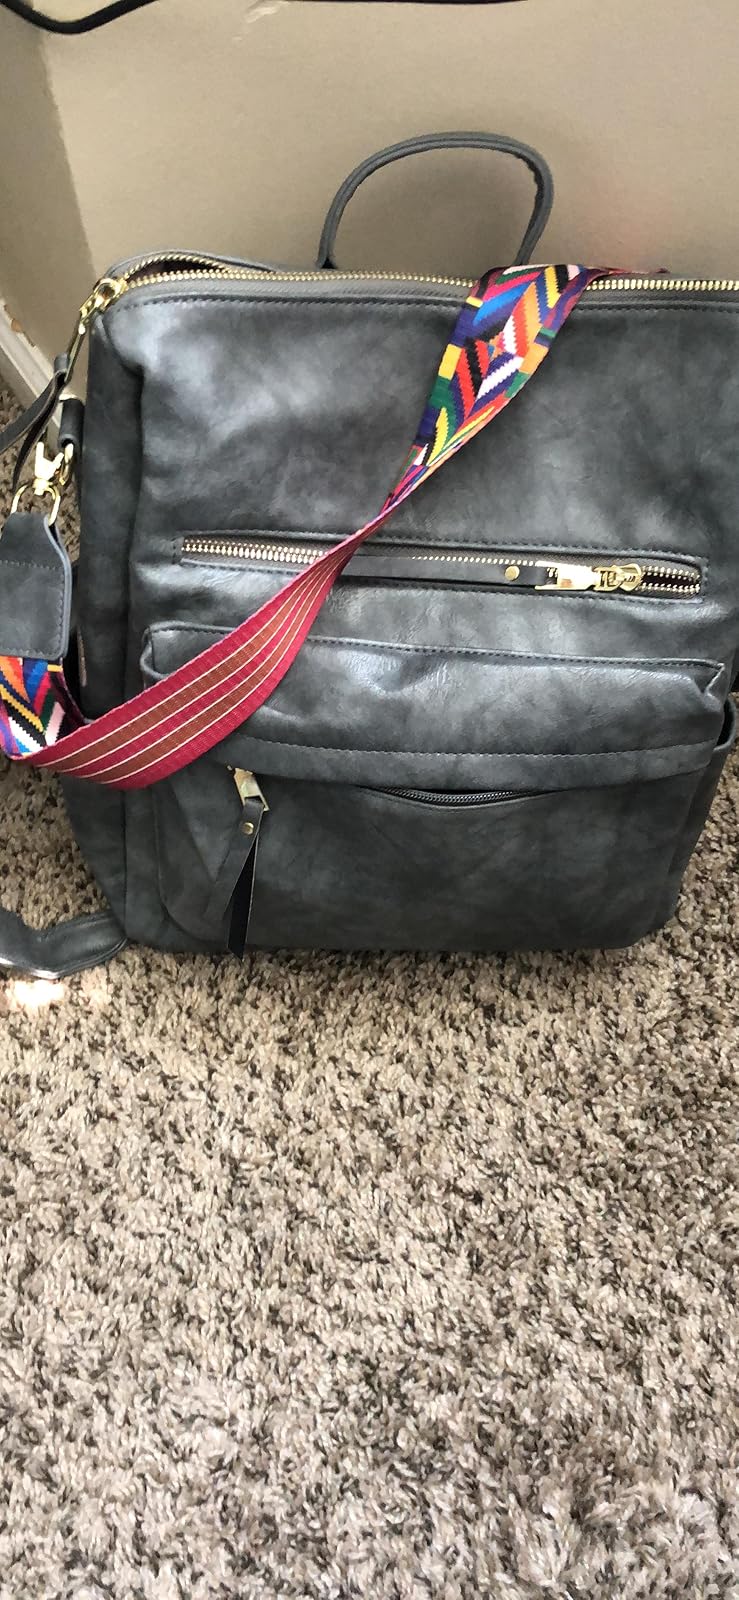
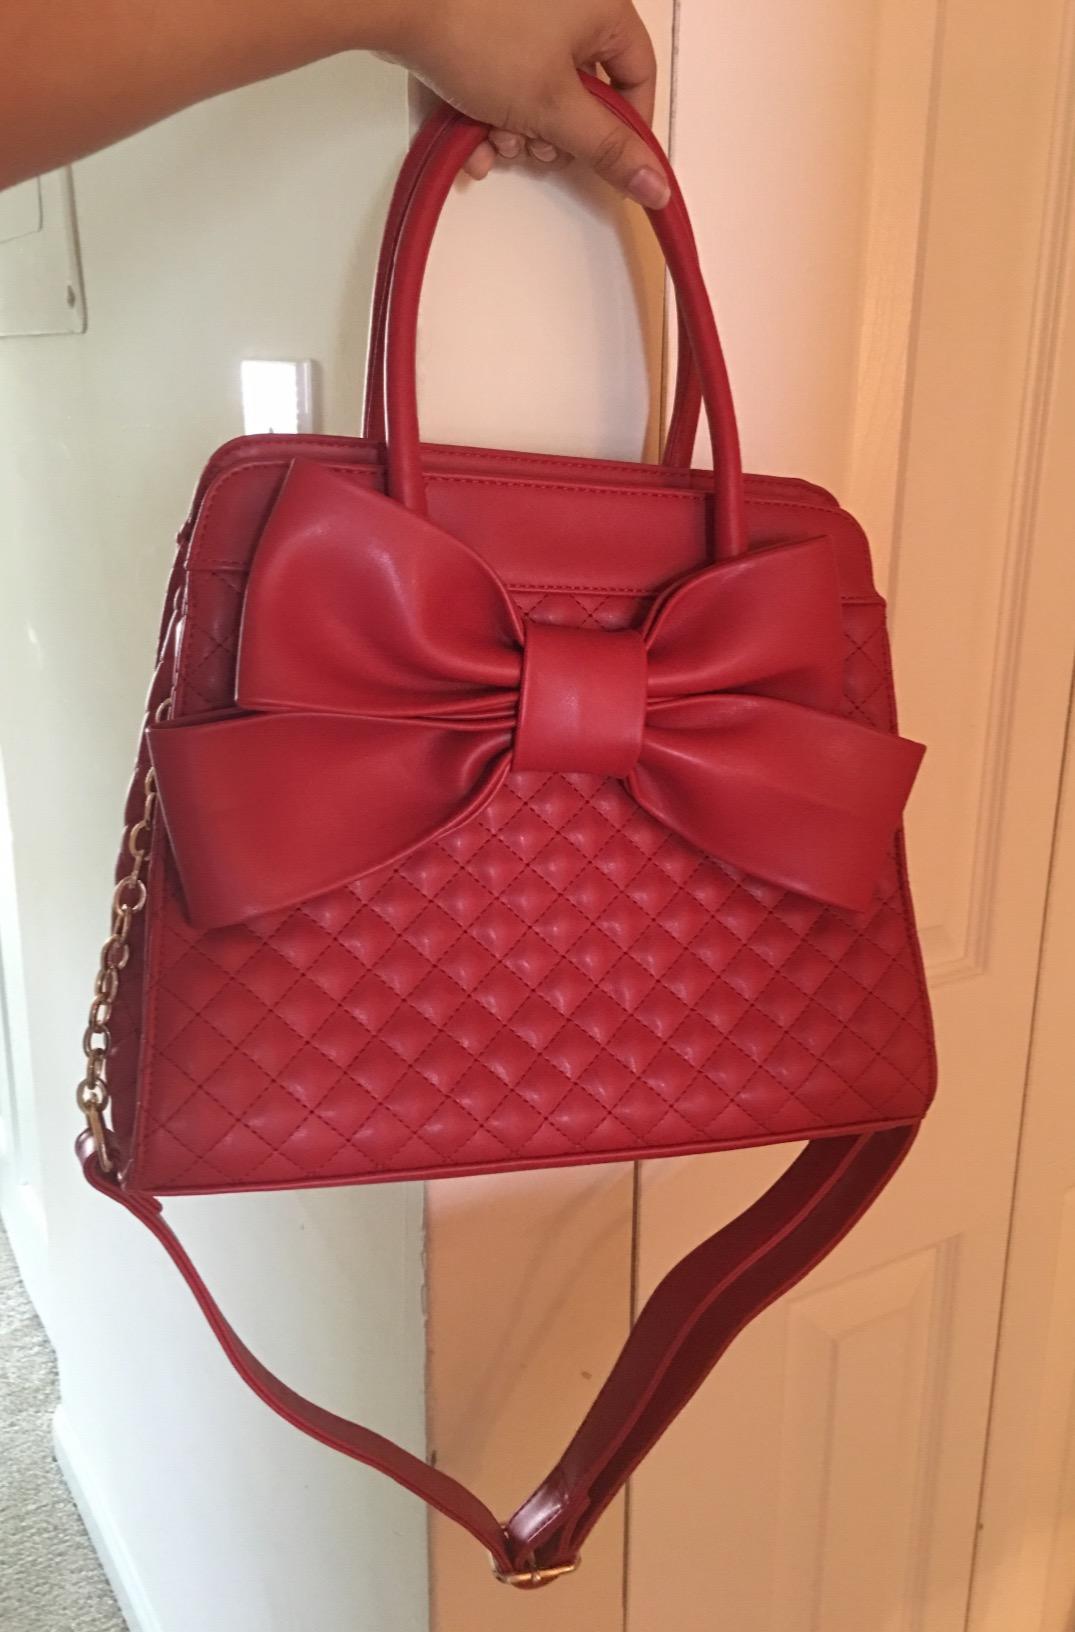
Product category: accessories_handbag
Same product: no